Church of Our Saviour, Oatlands

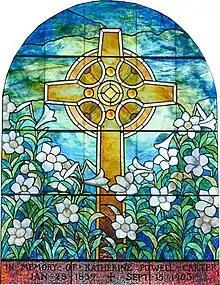
Stained-glass altar window in the historic church in memory of Katherine Powell Carter. A copy of this window sits above the altar in the 2016 church.

The church was originally built as a simple rectangular building. The rubble stones of the foundation are dressed to have a smooth face brought up to the window sill level. A bead of mortar across irregular-sized stones was intended to simulate regular ashlar coursing.